SS Graf Waldersee

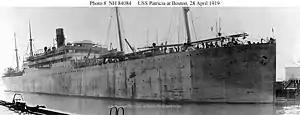
In June 1919 "Graf Waldersee" was damaged in a collision. Her sister ship (shown here) rescued her passengers and towed her to safety.

In March 1899 HAPAG announced that the regular route for "Graf Waldersee" and her three sisters would be Hamburg – Cherbourg – Plymouth – New York. HAPAG also announced a reduction in its transatlantic fares. On "Graf Waldersee" and her sisters the rate for a first class cabin was reduced from $65 to $50, and that for a second class cabin was reduced from $47.50 to $38.